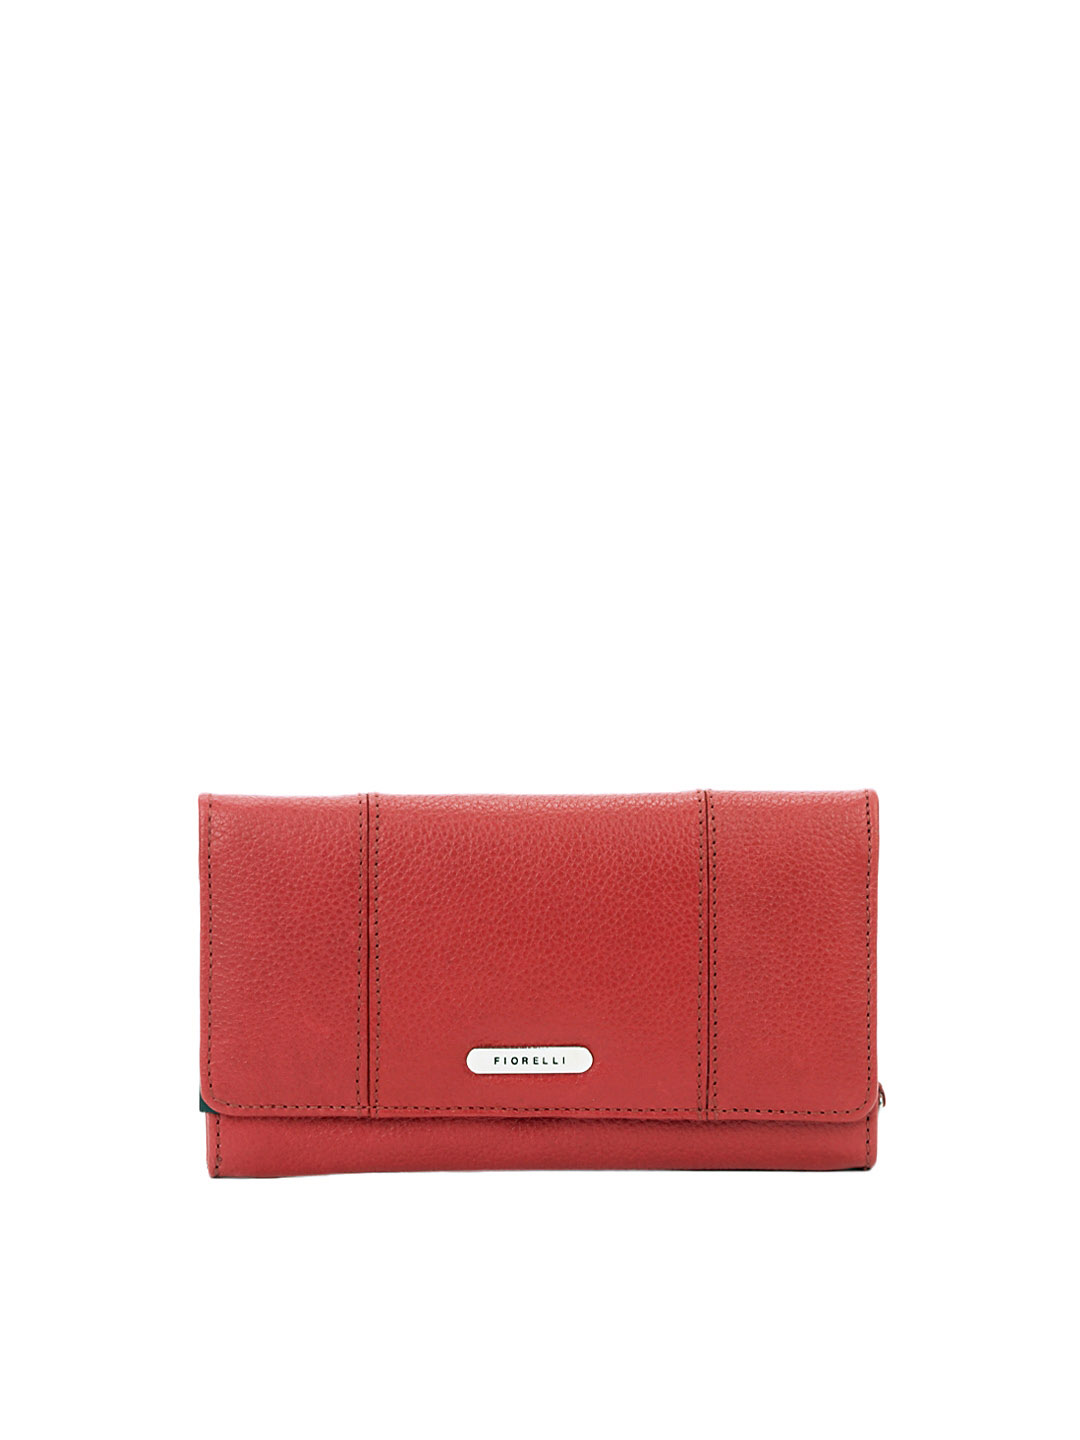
Fiorelli Women Red Wallet
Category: Accessories / Wallets / Wallets
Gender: Women
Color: Red
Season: Fall 2012
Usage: Casual